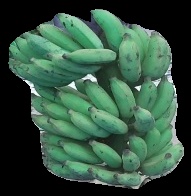
Variety: elakki-bale
Grade: grade3